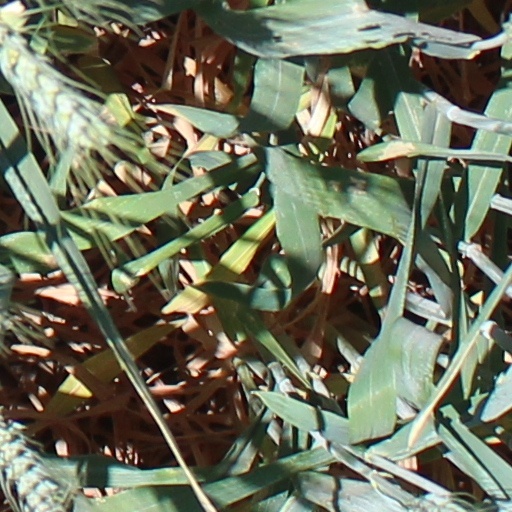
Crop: wheat